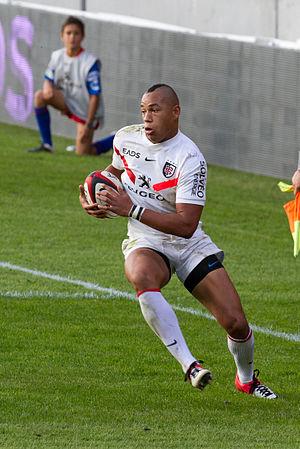
Gaël Fickou, né le 26 mars 1994 à La Seyne-sur-Mer, est un joueur international français de rugby à XV qui évolue principalement au poste de centre au Stade français.
La Nuit du rugby est une cérémonie organisée chaque année depuis 2004 sous l'égide de la Ligue nationale de rugby en collaboration avec Provale et TECH XV, pour récompenser les acteurs du rugby professionnel français qui se sont distingués lors des championnats de France de rugby Top 14 et Pro D2. De nombreux prix sont remis lors de la cérémonie parmi lesquels on trouve :